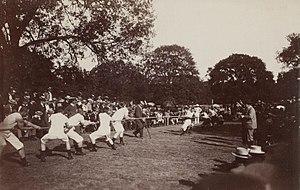
L'équipe de Suède vainqueur du Racing Club de France, au tir à la corde des JO 1900 - vue 91.
Les Jeux olympiques de 1900, officiellement nommés Jeux de la IIᵉ olympiade, sont la deuxième édition des Jeux olympiques modernes. Ils ont lieu à Paris en France du 14 mai au 28 octobre 1900 dans le cadre de l'Exposition universelle. La décision d'organiser les Jeux de 1900 à Paris est prise lors du Iᵉʳ congrès olympique qui a lieu en 1894. Une concurrence se développe après les Jeux de 1896 entre d'un côté Pierre de Coubertin, président du Comité international olympique, qui veut organiser les Jeux de la IIᵉ olympiade à Paris mais qui ne réussit pas à mettre en route son projet, et de l'autre Alfred Picard, commissaire général de l'Exposition universelle, qui veut organiser des « concours internationaux d'exercices physiques et de sports ». L'instance dirigeant alors le sport en France, l'Union des sociétés françaises de sports athlétiques, penche finalement en novembre 1898 pour les concours de l'Exposition plutôt que pour les Jeux de Coubertin. Ce dernier est alors obligé au printemps 1899 d'accepter le compromis que suggère l'USFSA : « Les concours de l'Exposition tiennent lieu de Jeux olympiques pour 1900 et comptent comme équivalent de la deuxième olympiade.